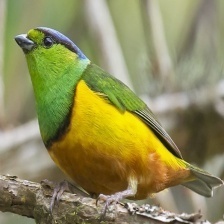
Species: GOLDEN CHLOROPHONIA
Scientific name: CHLOROPHONIA CALLOPHRYS